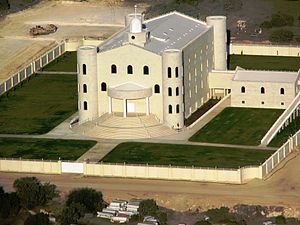
Schleicher County (Texas) / Demografi
FLDS Hovedtemplet på YFZ Ranch i Schleicher County
Schleicher County er et county i den amerikanske delstat Texas med en befolkning på 2.935. Det administrative centrum er beliggende i byen Eldorado. Schleicher County er opkaldt efter Gustav Schleicher, en tysk immigrant, som blev landmåler og politikker.